Edinburgh Festival Theatre

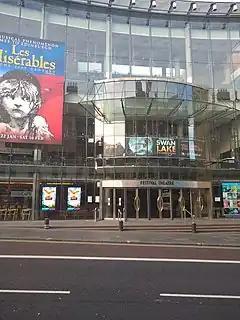
The theatre prior to a production of "Les Misérables".

Duncan Hendry, Chief Executive of Festival City Theatres Trust, which later became Capital Theatres, from 2012 to 2019, brought West End productions such as "War Horse" and "Hamilton" to the Festival Theatre for the first time. He persuaded Cameron Mackintosh to bring shows such as "Miss Saigon", "Mary Poppins", and "Les Misérables" to the theatre too.